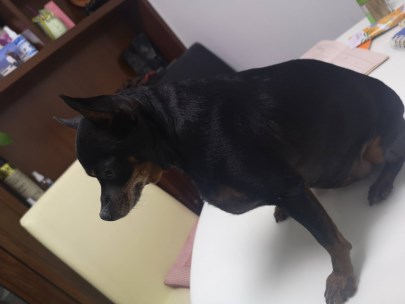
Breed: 561-n000127-miniature_pinscher